Lawang Sewu: Dendam Kuntilanak

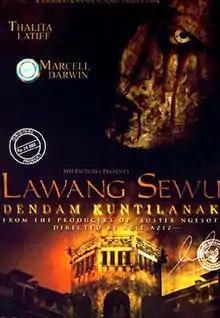
DVD Cover (2008)

Lawang Sewu: Dendam Kuntilanak (Lawang Sewu: Kuntilanak's Vengeance) is a 2007 Indonesian Horror film directed by Arie Azis. The film tells about a group of seven teenagers from Jakarta is in Semarang to celebrate their high school graduation. Along the road home after partying, they stopped by Lawang Sewu, a supposedly haunted building in Semarang, to relieve themselves. One of the girls went inside the building to avoid the boys and didn't come back. When they start to find their missing friend, the night turns into a nightmare for other six, who find themselves haunted and terrorized by a Kuntilanak.